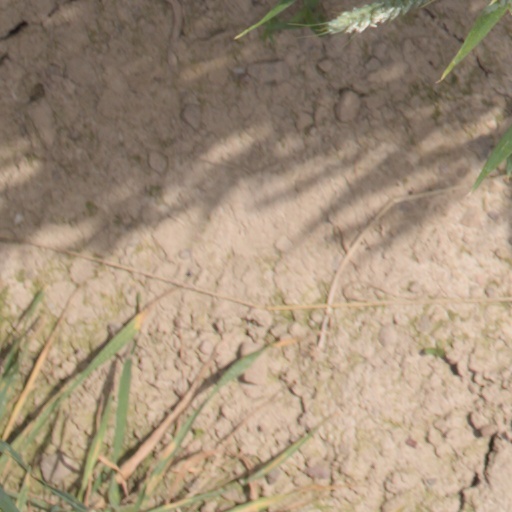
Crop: wheat